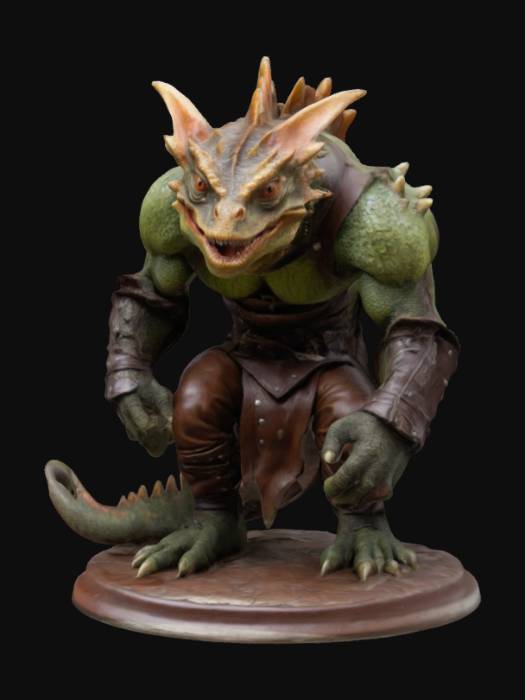
미적 점수 (1~10점): 9